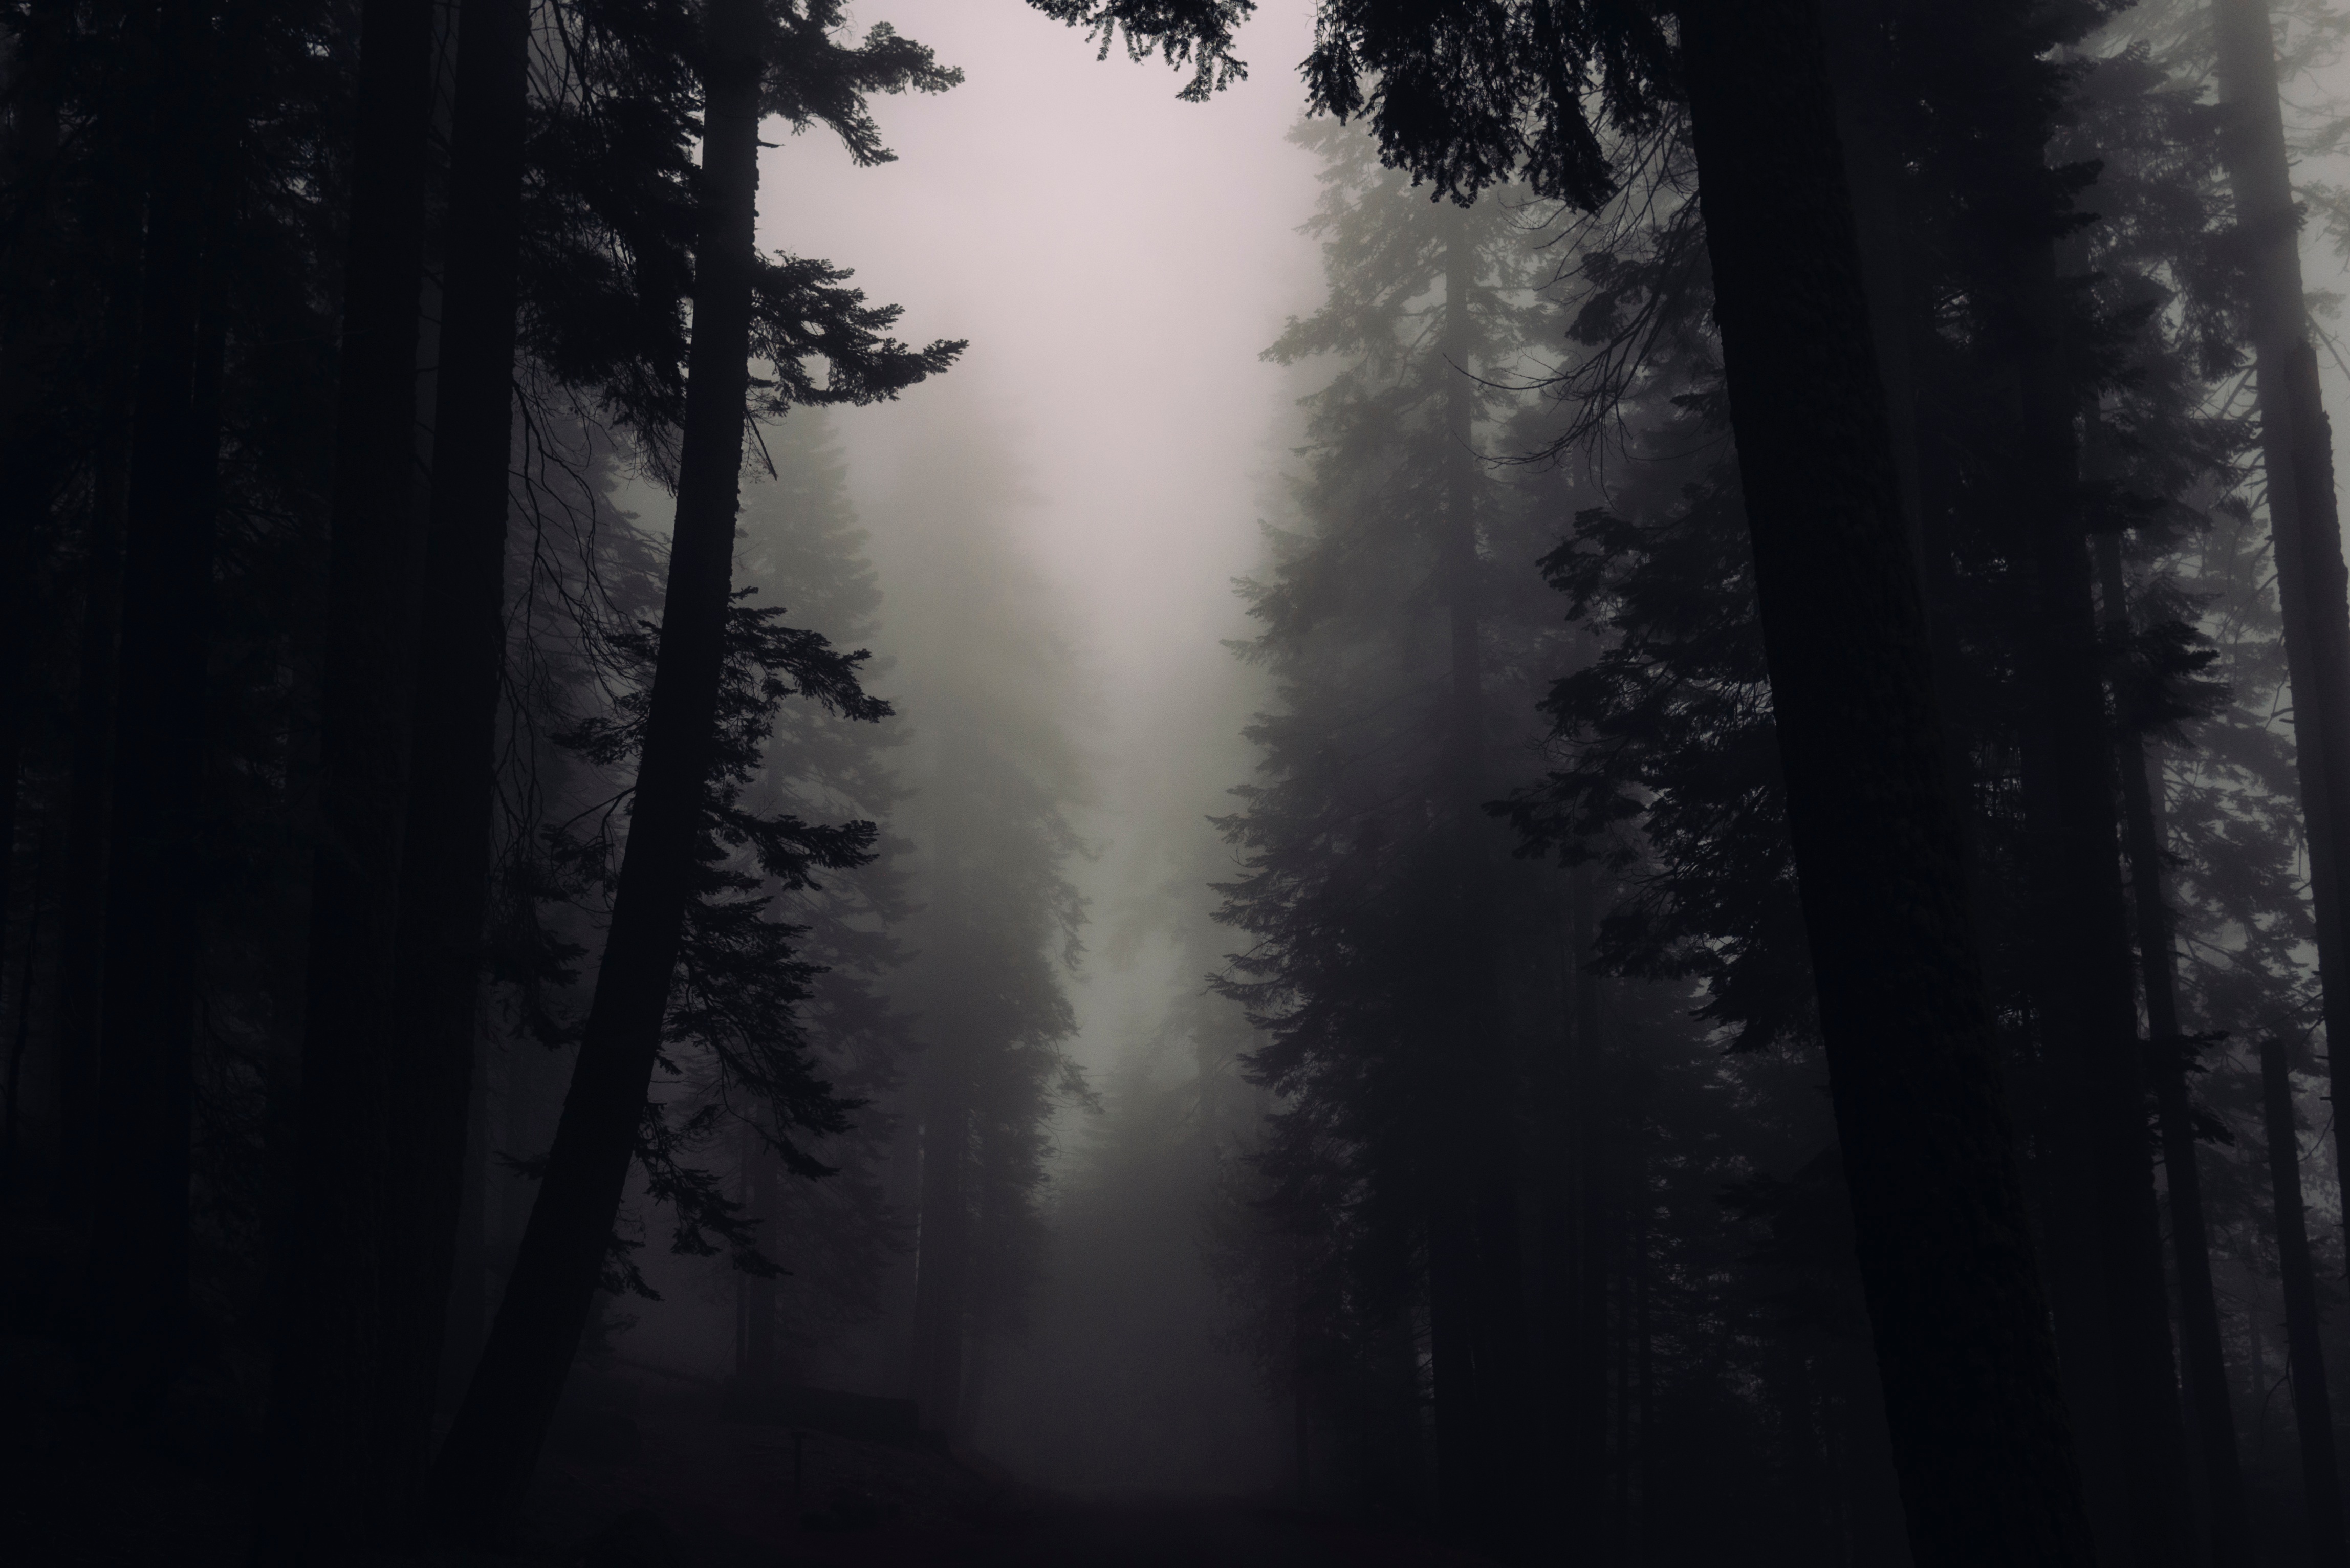
tree, nature, forest, branch, silhouette, light, cloud, black and white, fog, mist, sunlight, morning, atmosphere, weather, darkness, monochrome, misty, habitat, monochrome photography, natural environment, atmospheric phenomenon